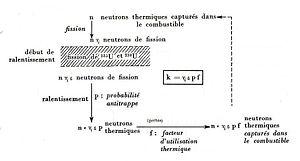
Schéma figurant le ""cycle"" de la population des neutrons et le facteur de multiplication"
La formule des quatre facteurs a été inventée et utilisée par Enrico Fermi lors de l'optimisation de la pile de Chicago-1. Elle est applicable aux réactions en chaîne dans les réacteurs à eau et au graphite qui fonctionnent principalement sur la base des fissions induites par l'absorption de neutrons thermiques.